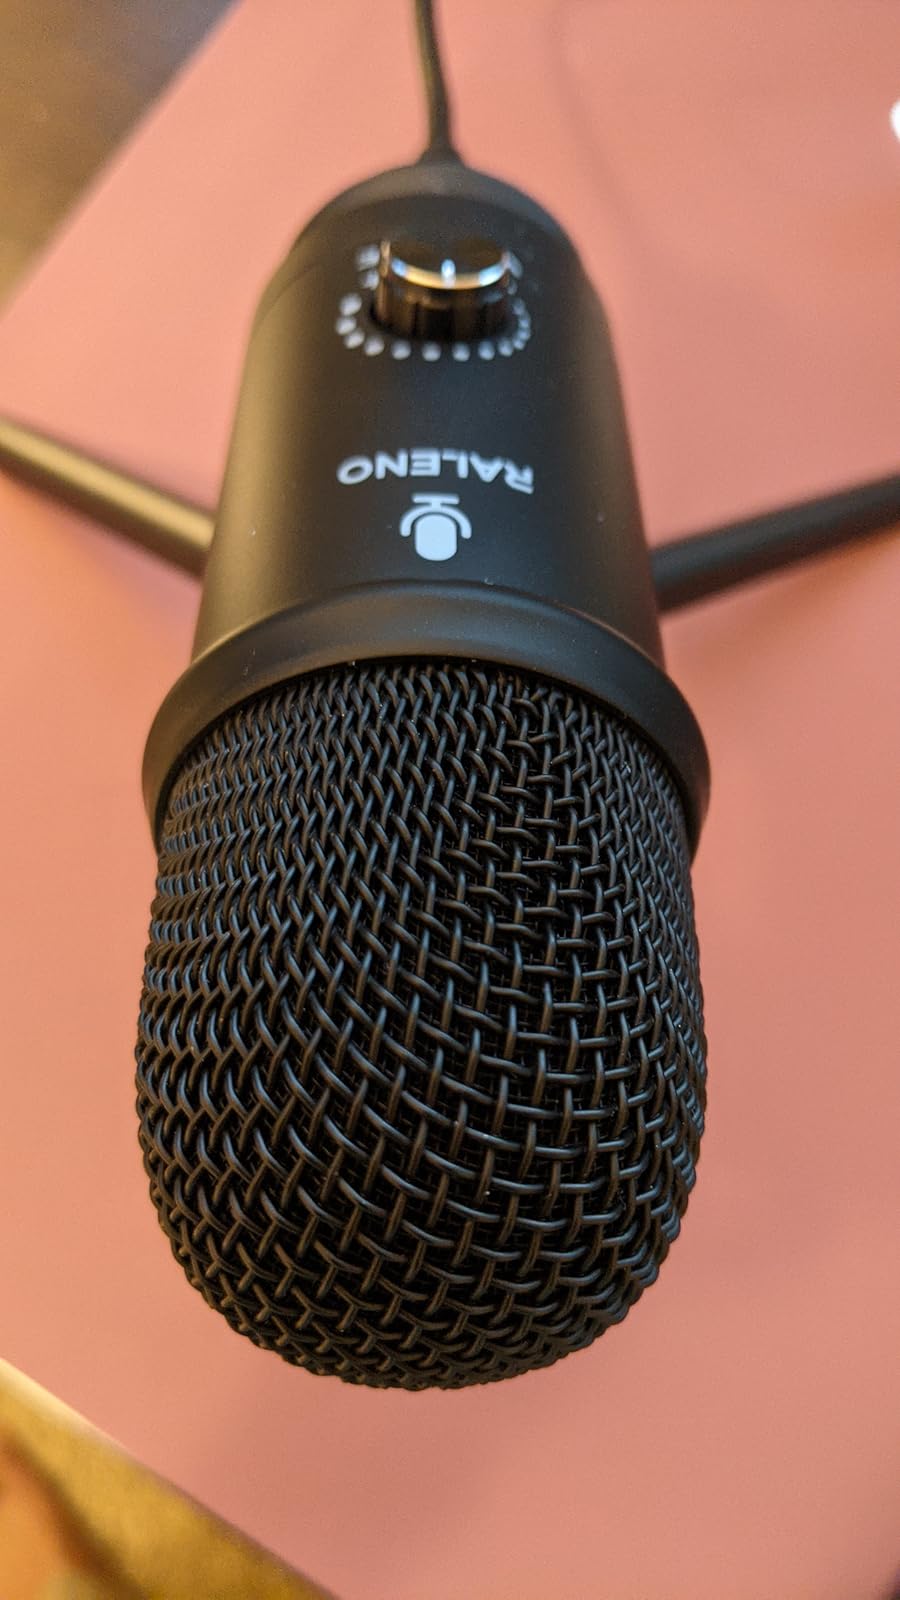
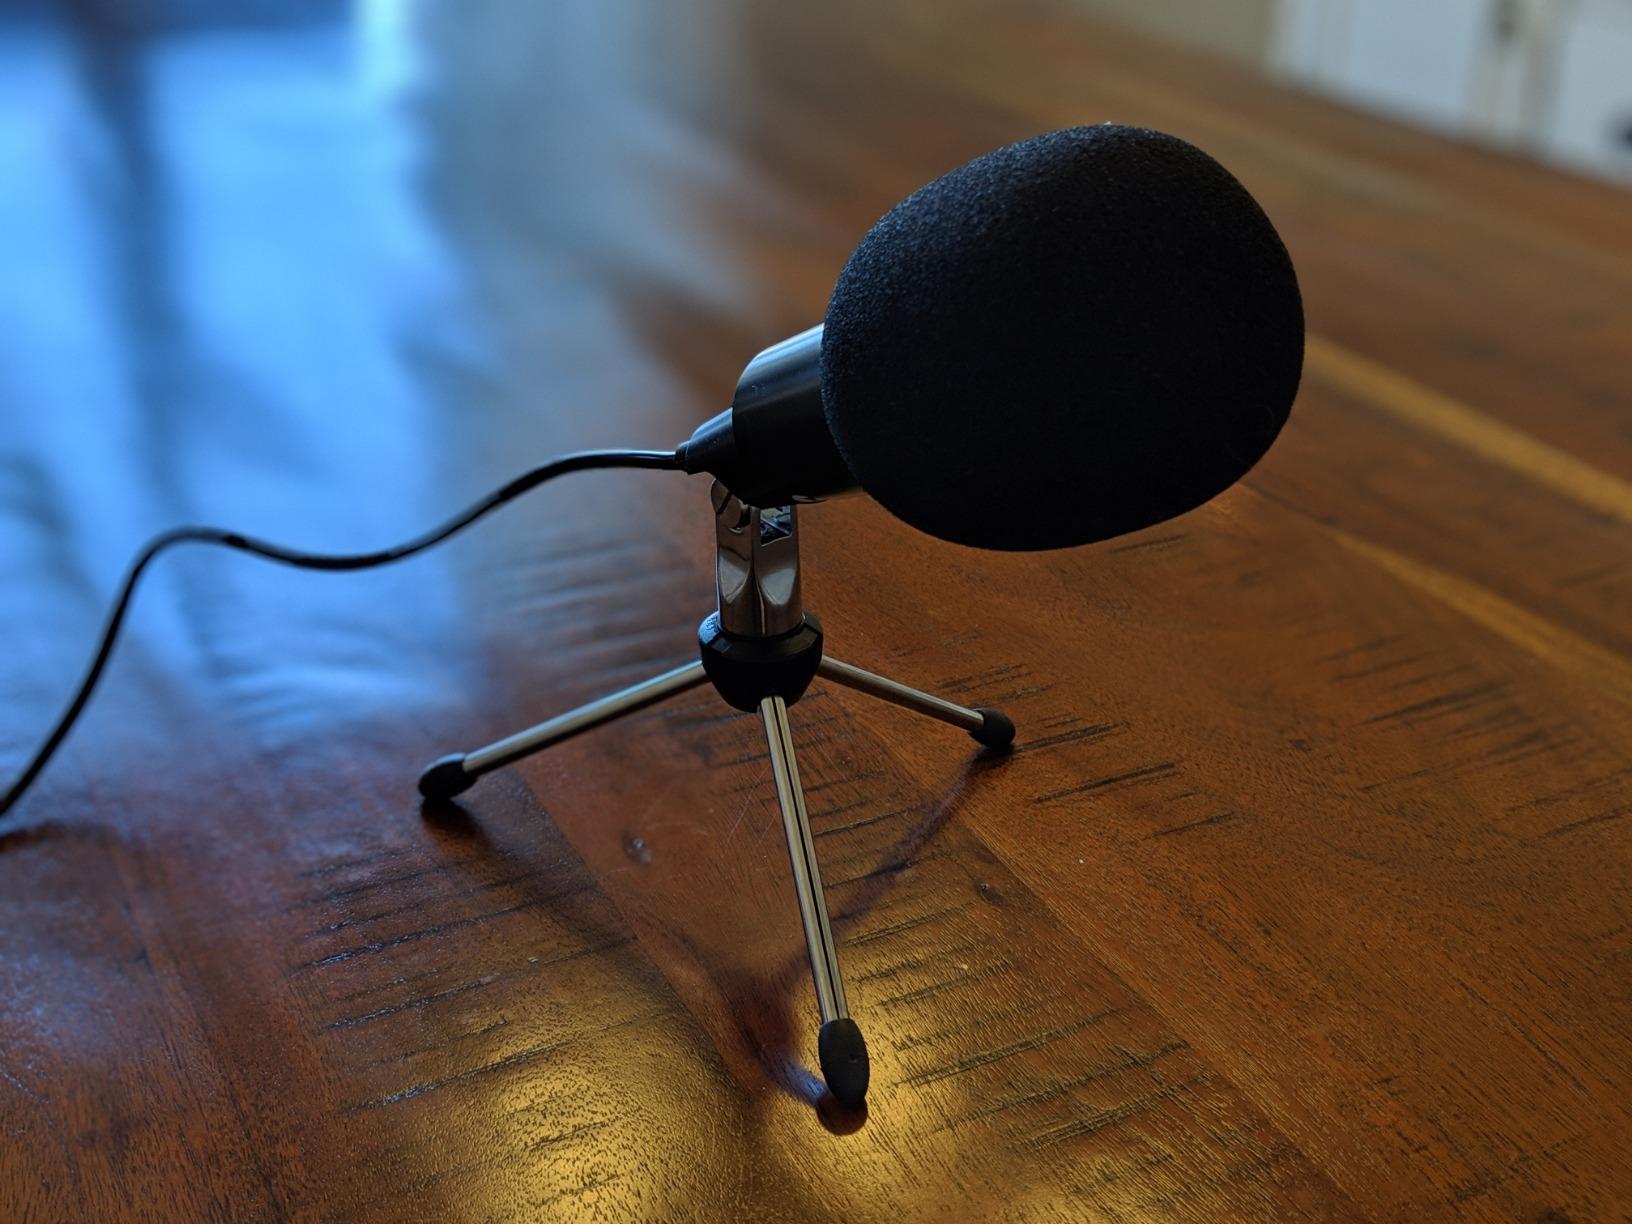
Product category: microphone
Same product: no